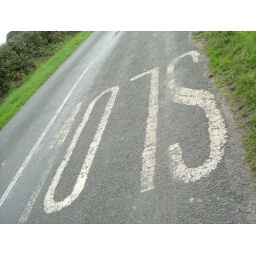
A &amp;quot;slow&amp;quot; sign on the road near to where I live.